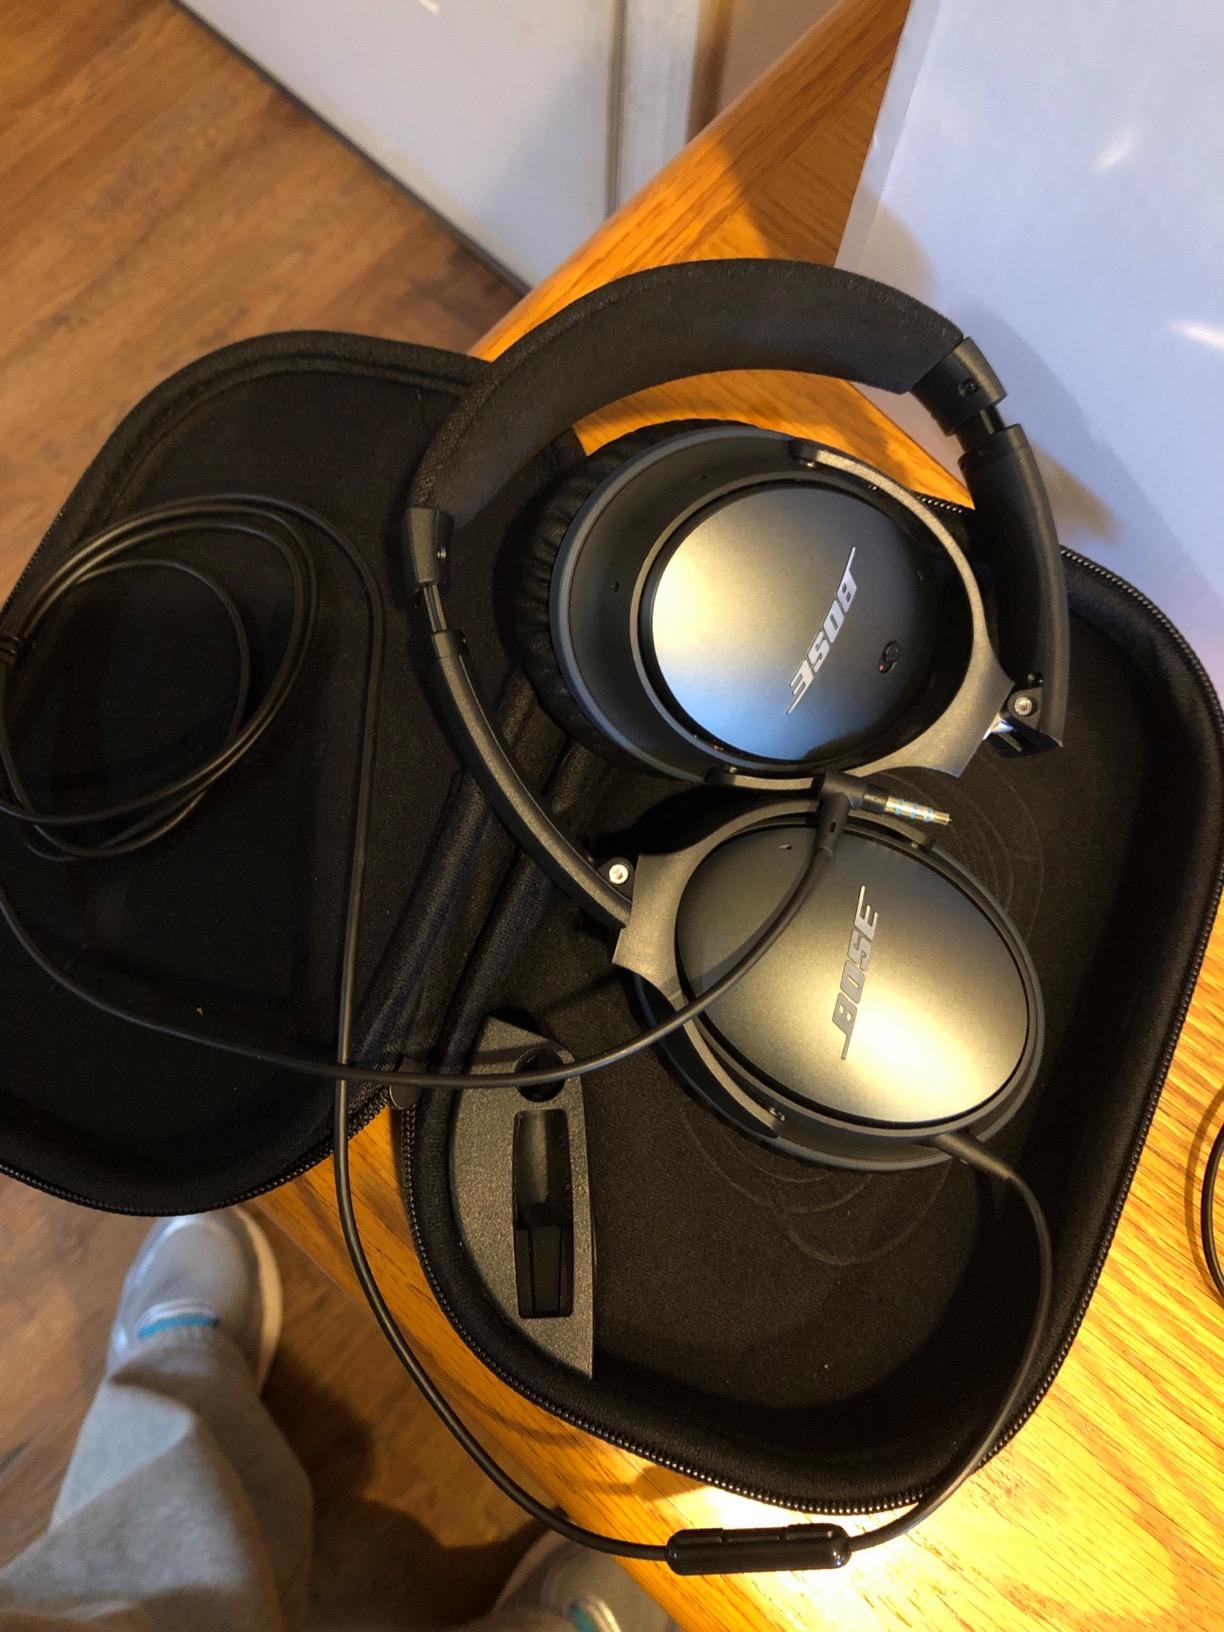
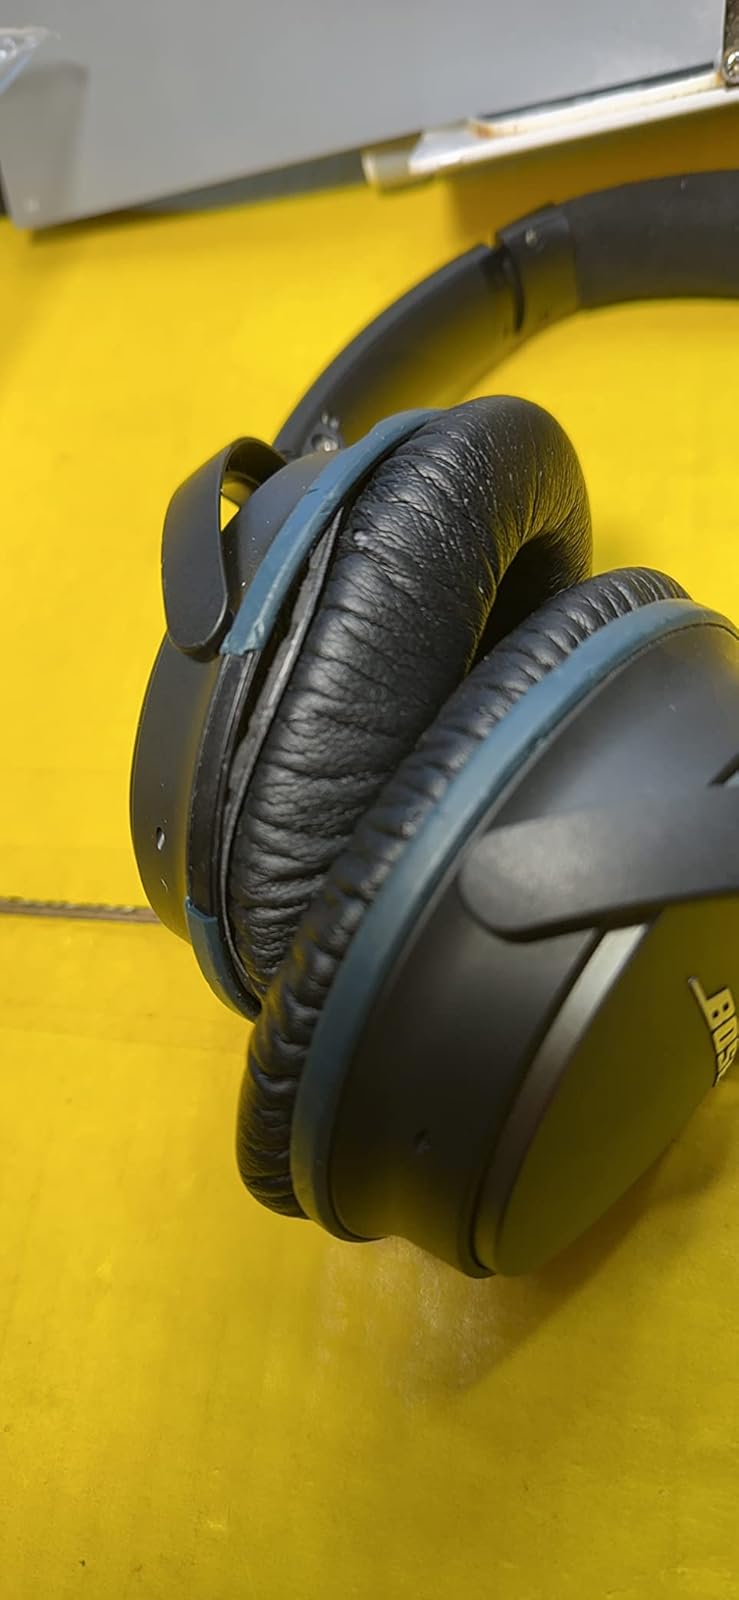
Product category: headphones
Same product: yes